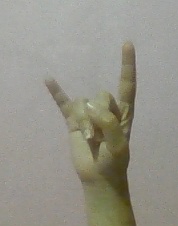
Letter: la